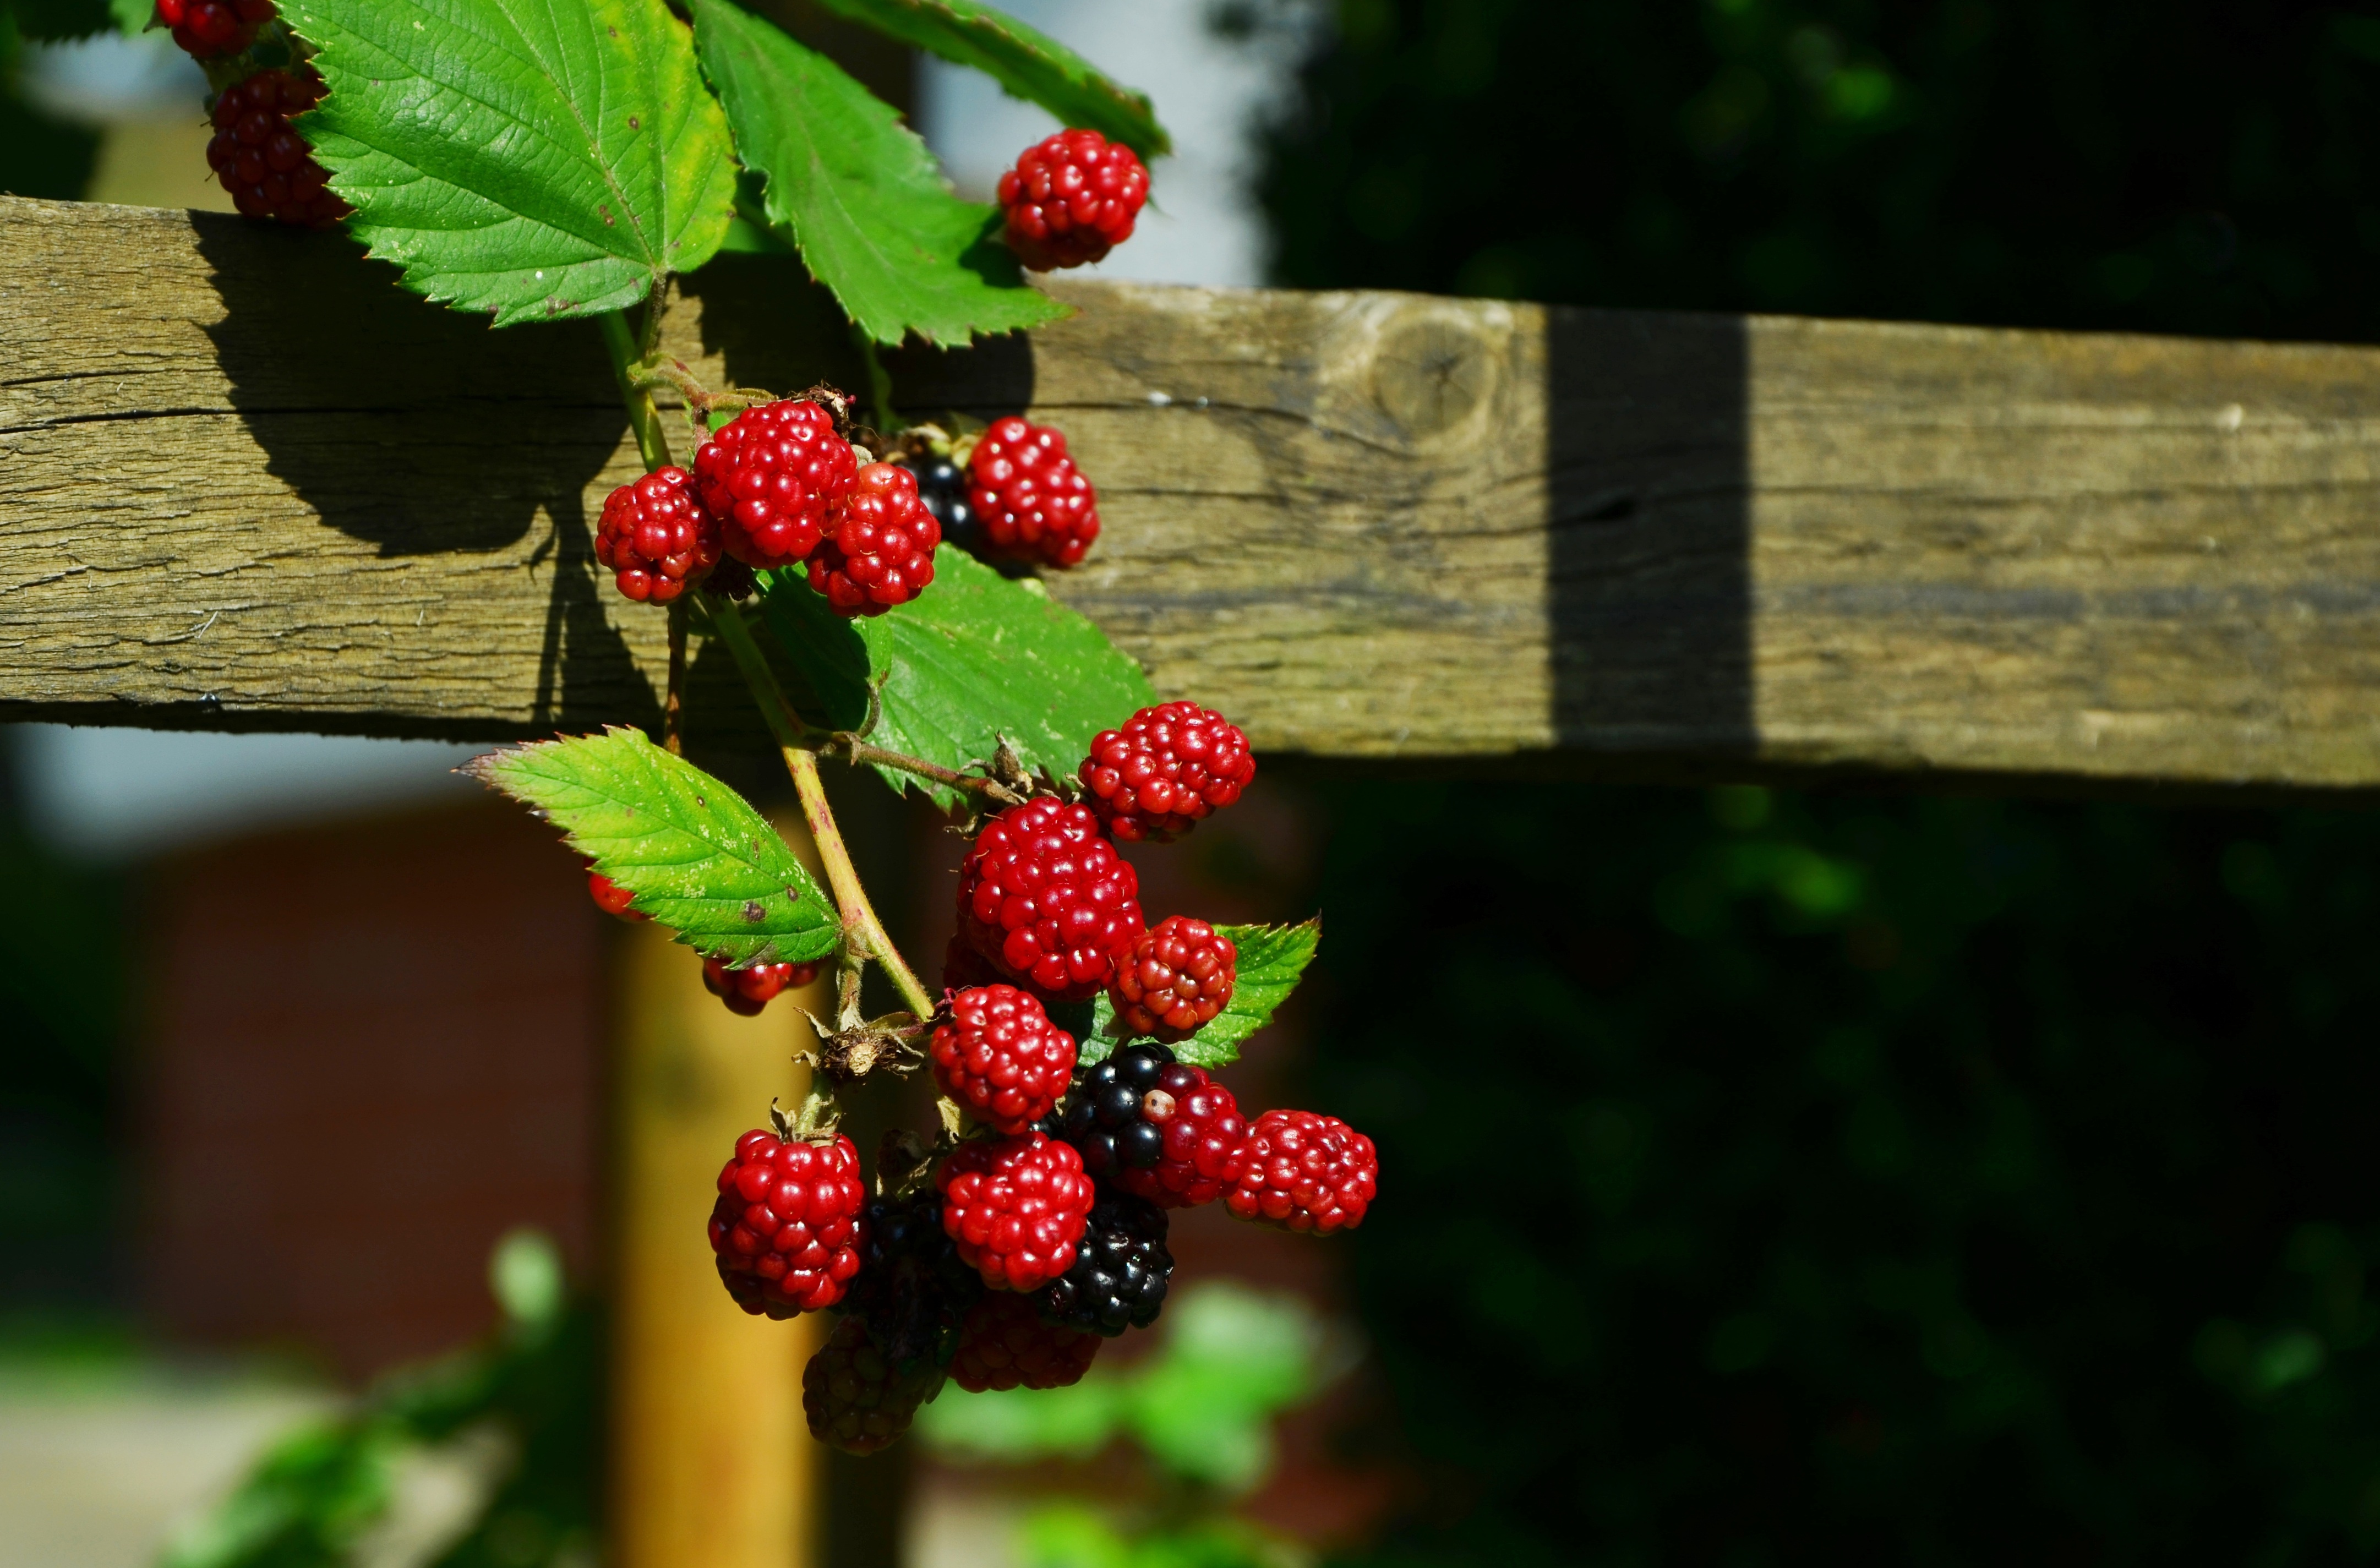
tree, branch, plant, fruit, berry, leaf, flower, ripe, food, red, harvest, produce, evergreen, botany, garden, healthy, flora, blackberry, september, berries, shrub, tasty, fruits, pick, vitamins, immature, blackberries, garden plant, flowering plant, woody plant, land plant